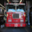
Label: truck